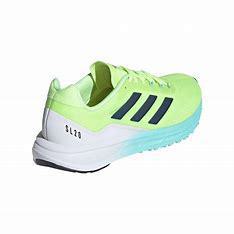
Brand: Adidas
Model: SL20